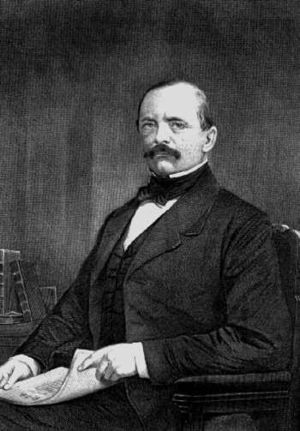
Emsdepechen / Baggrund
Otto von Bismarck
Ems depechen eller Emser depechen var en skriftlig meddelelse om forhandlingerne mellem den preussiske konge Wilhelm 1. og den franske ambassadør Vincent Benedetti i Bad Ems. Otto von Bismarck offentliggjorde en redigeret version af depechen, og den blev af Frankrig brugt som påskud til at erklære Preussen krig i sommeren 1870.